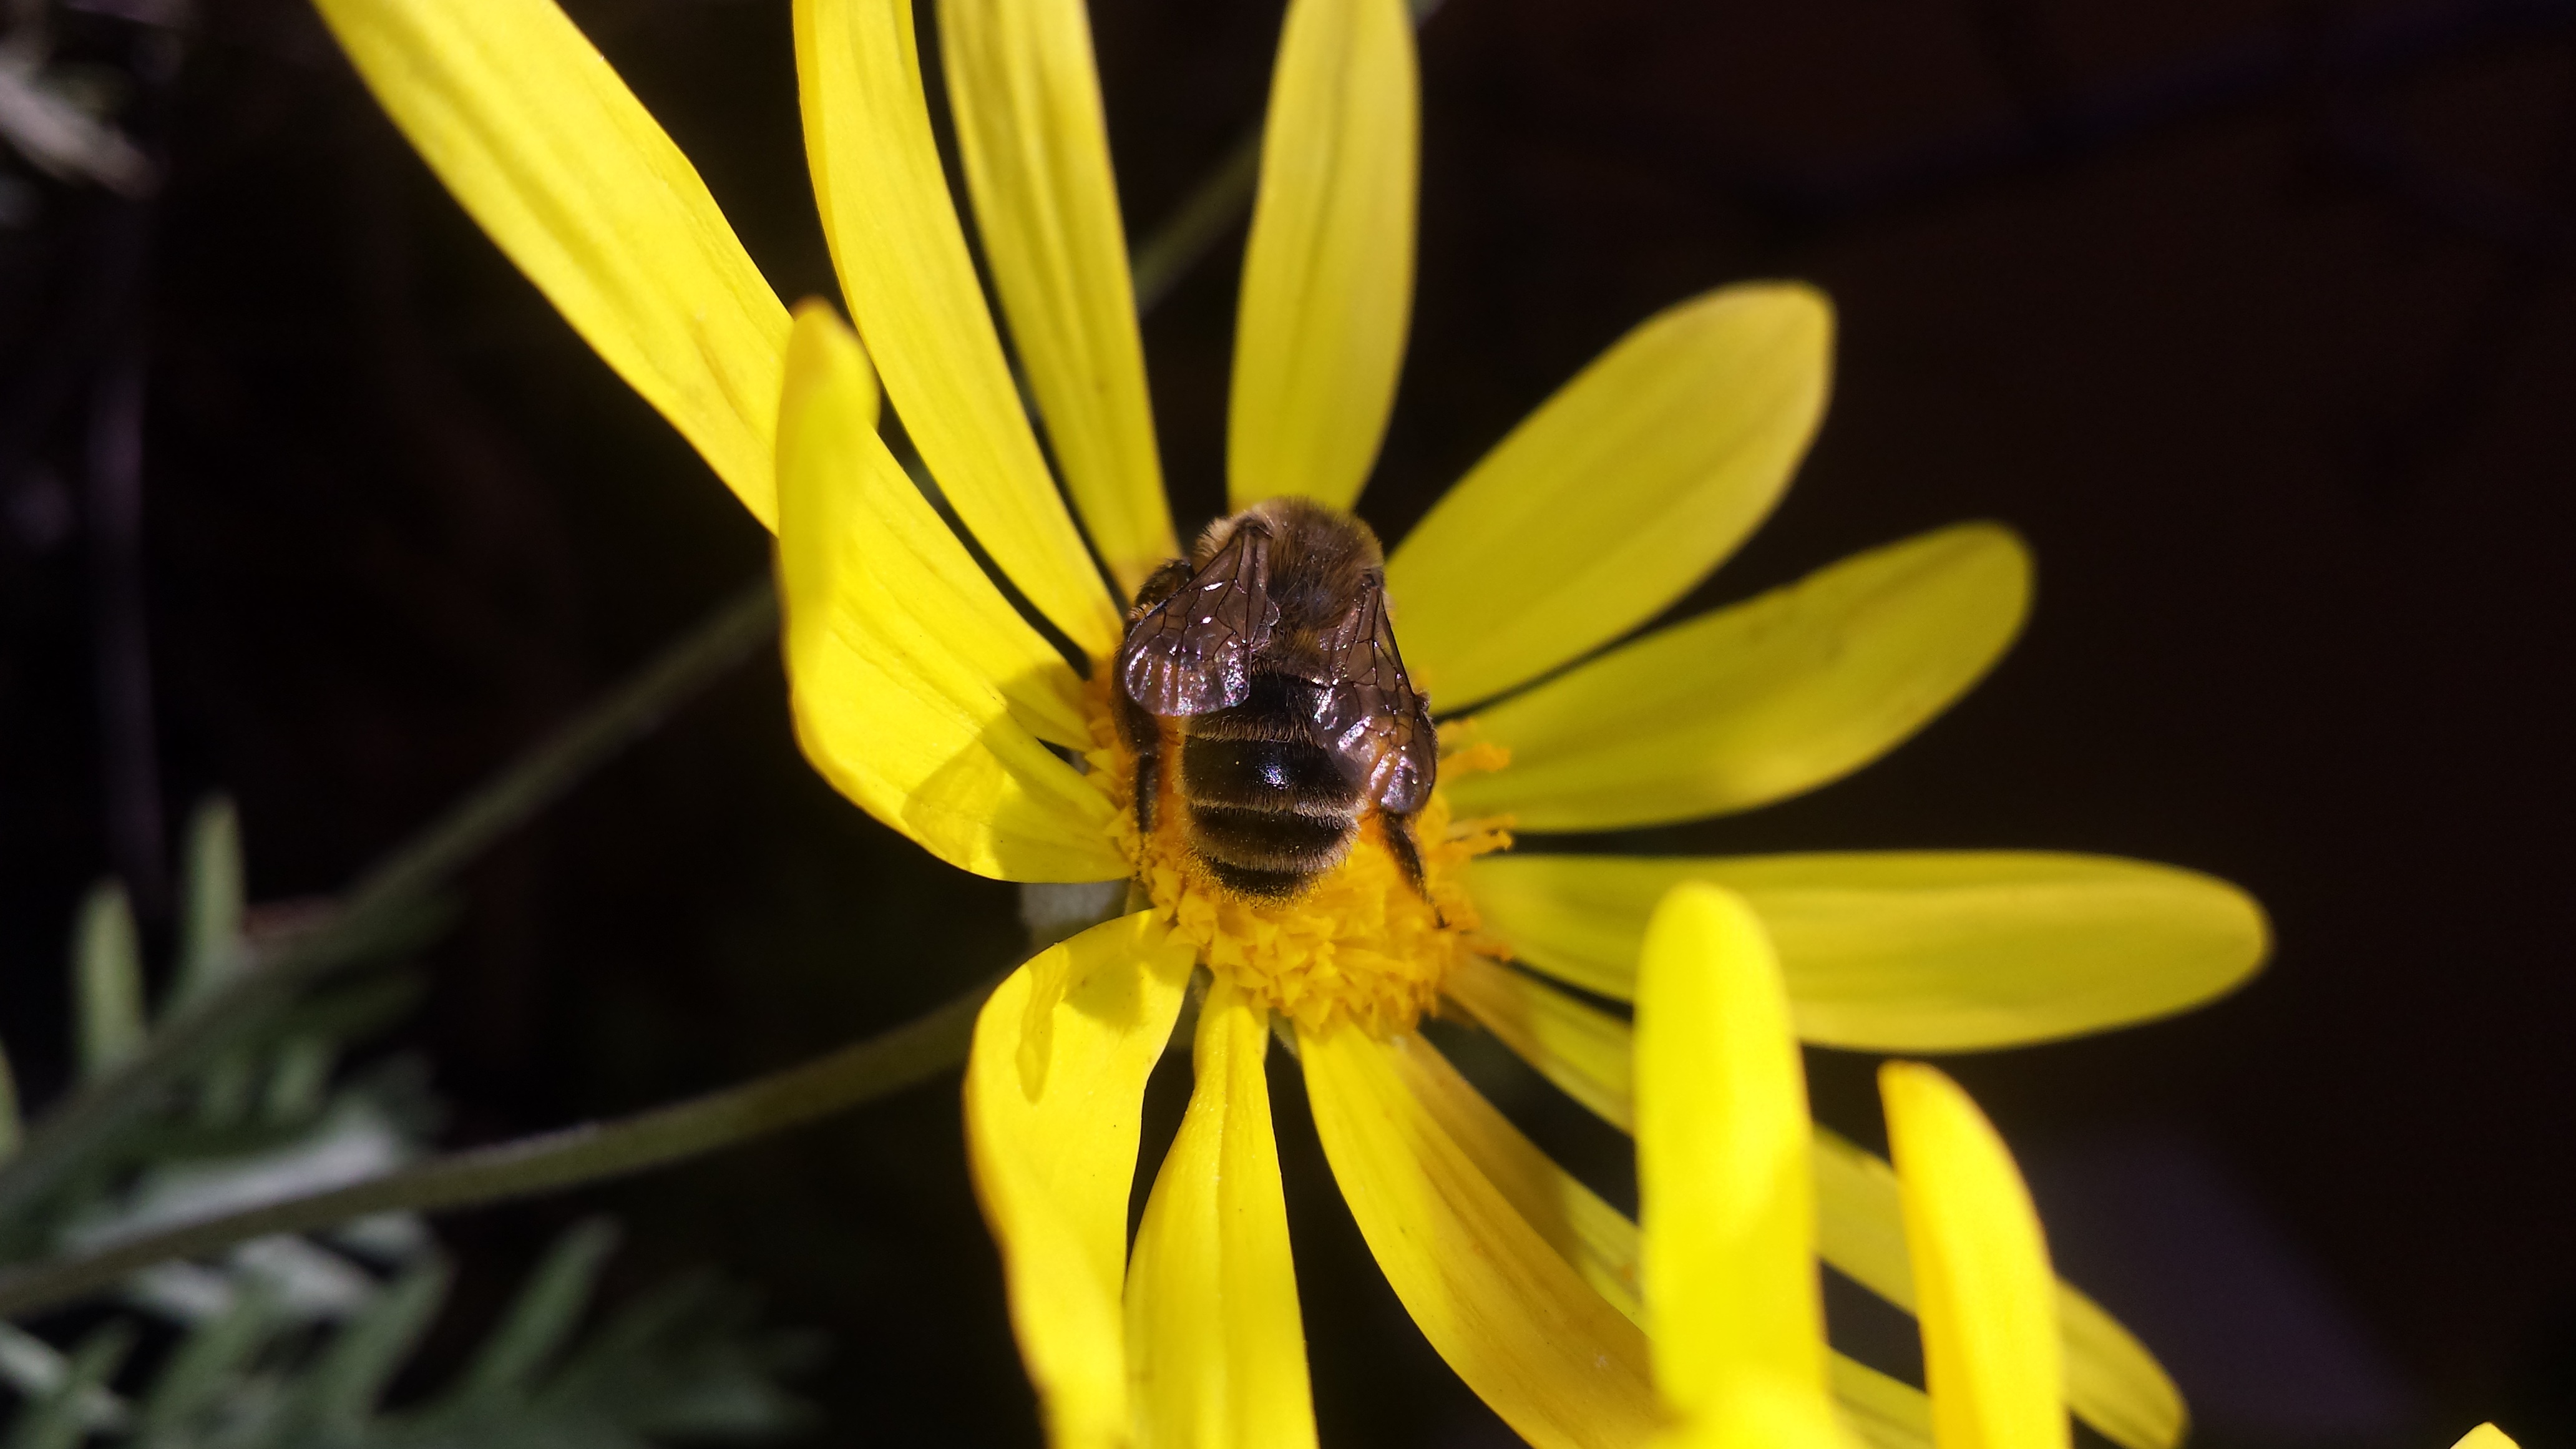
nature, plant, photography, flower, honey, daisy, pollen, insect, botany, yellow, flora, fauna, invertebrate, close up, bee, nectar, macro photography, honey bee, obrera, membrane winged insect